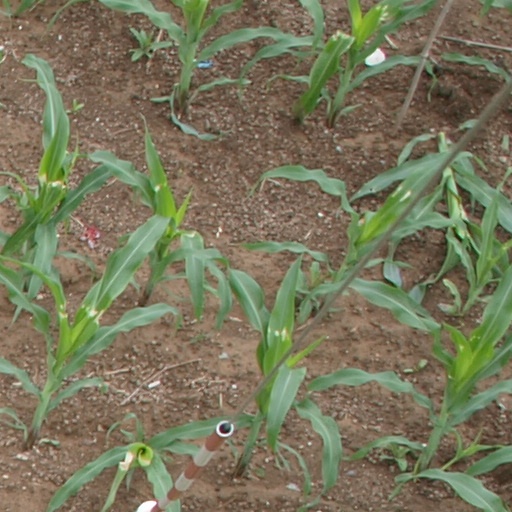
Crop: maize; corn